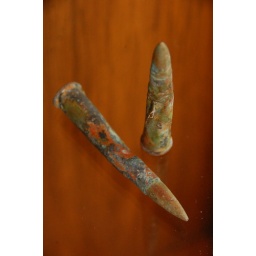
sunk off the nc coast in the war. I dug it out of the sand near the munitions closet.